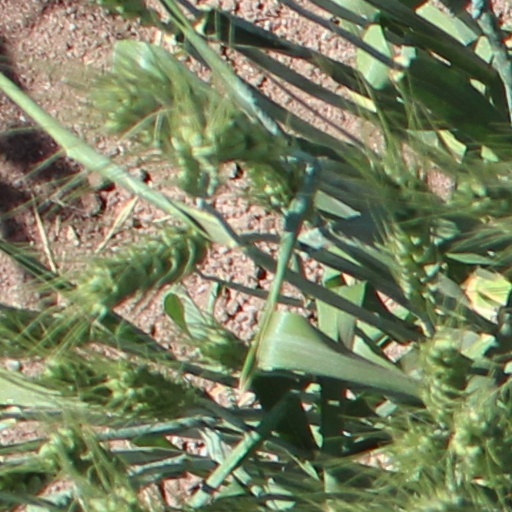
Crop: wheat